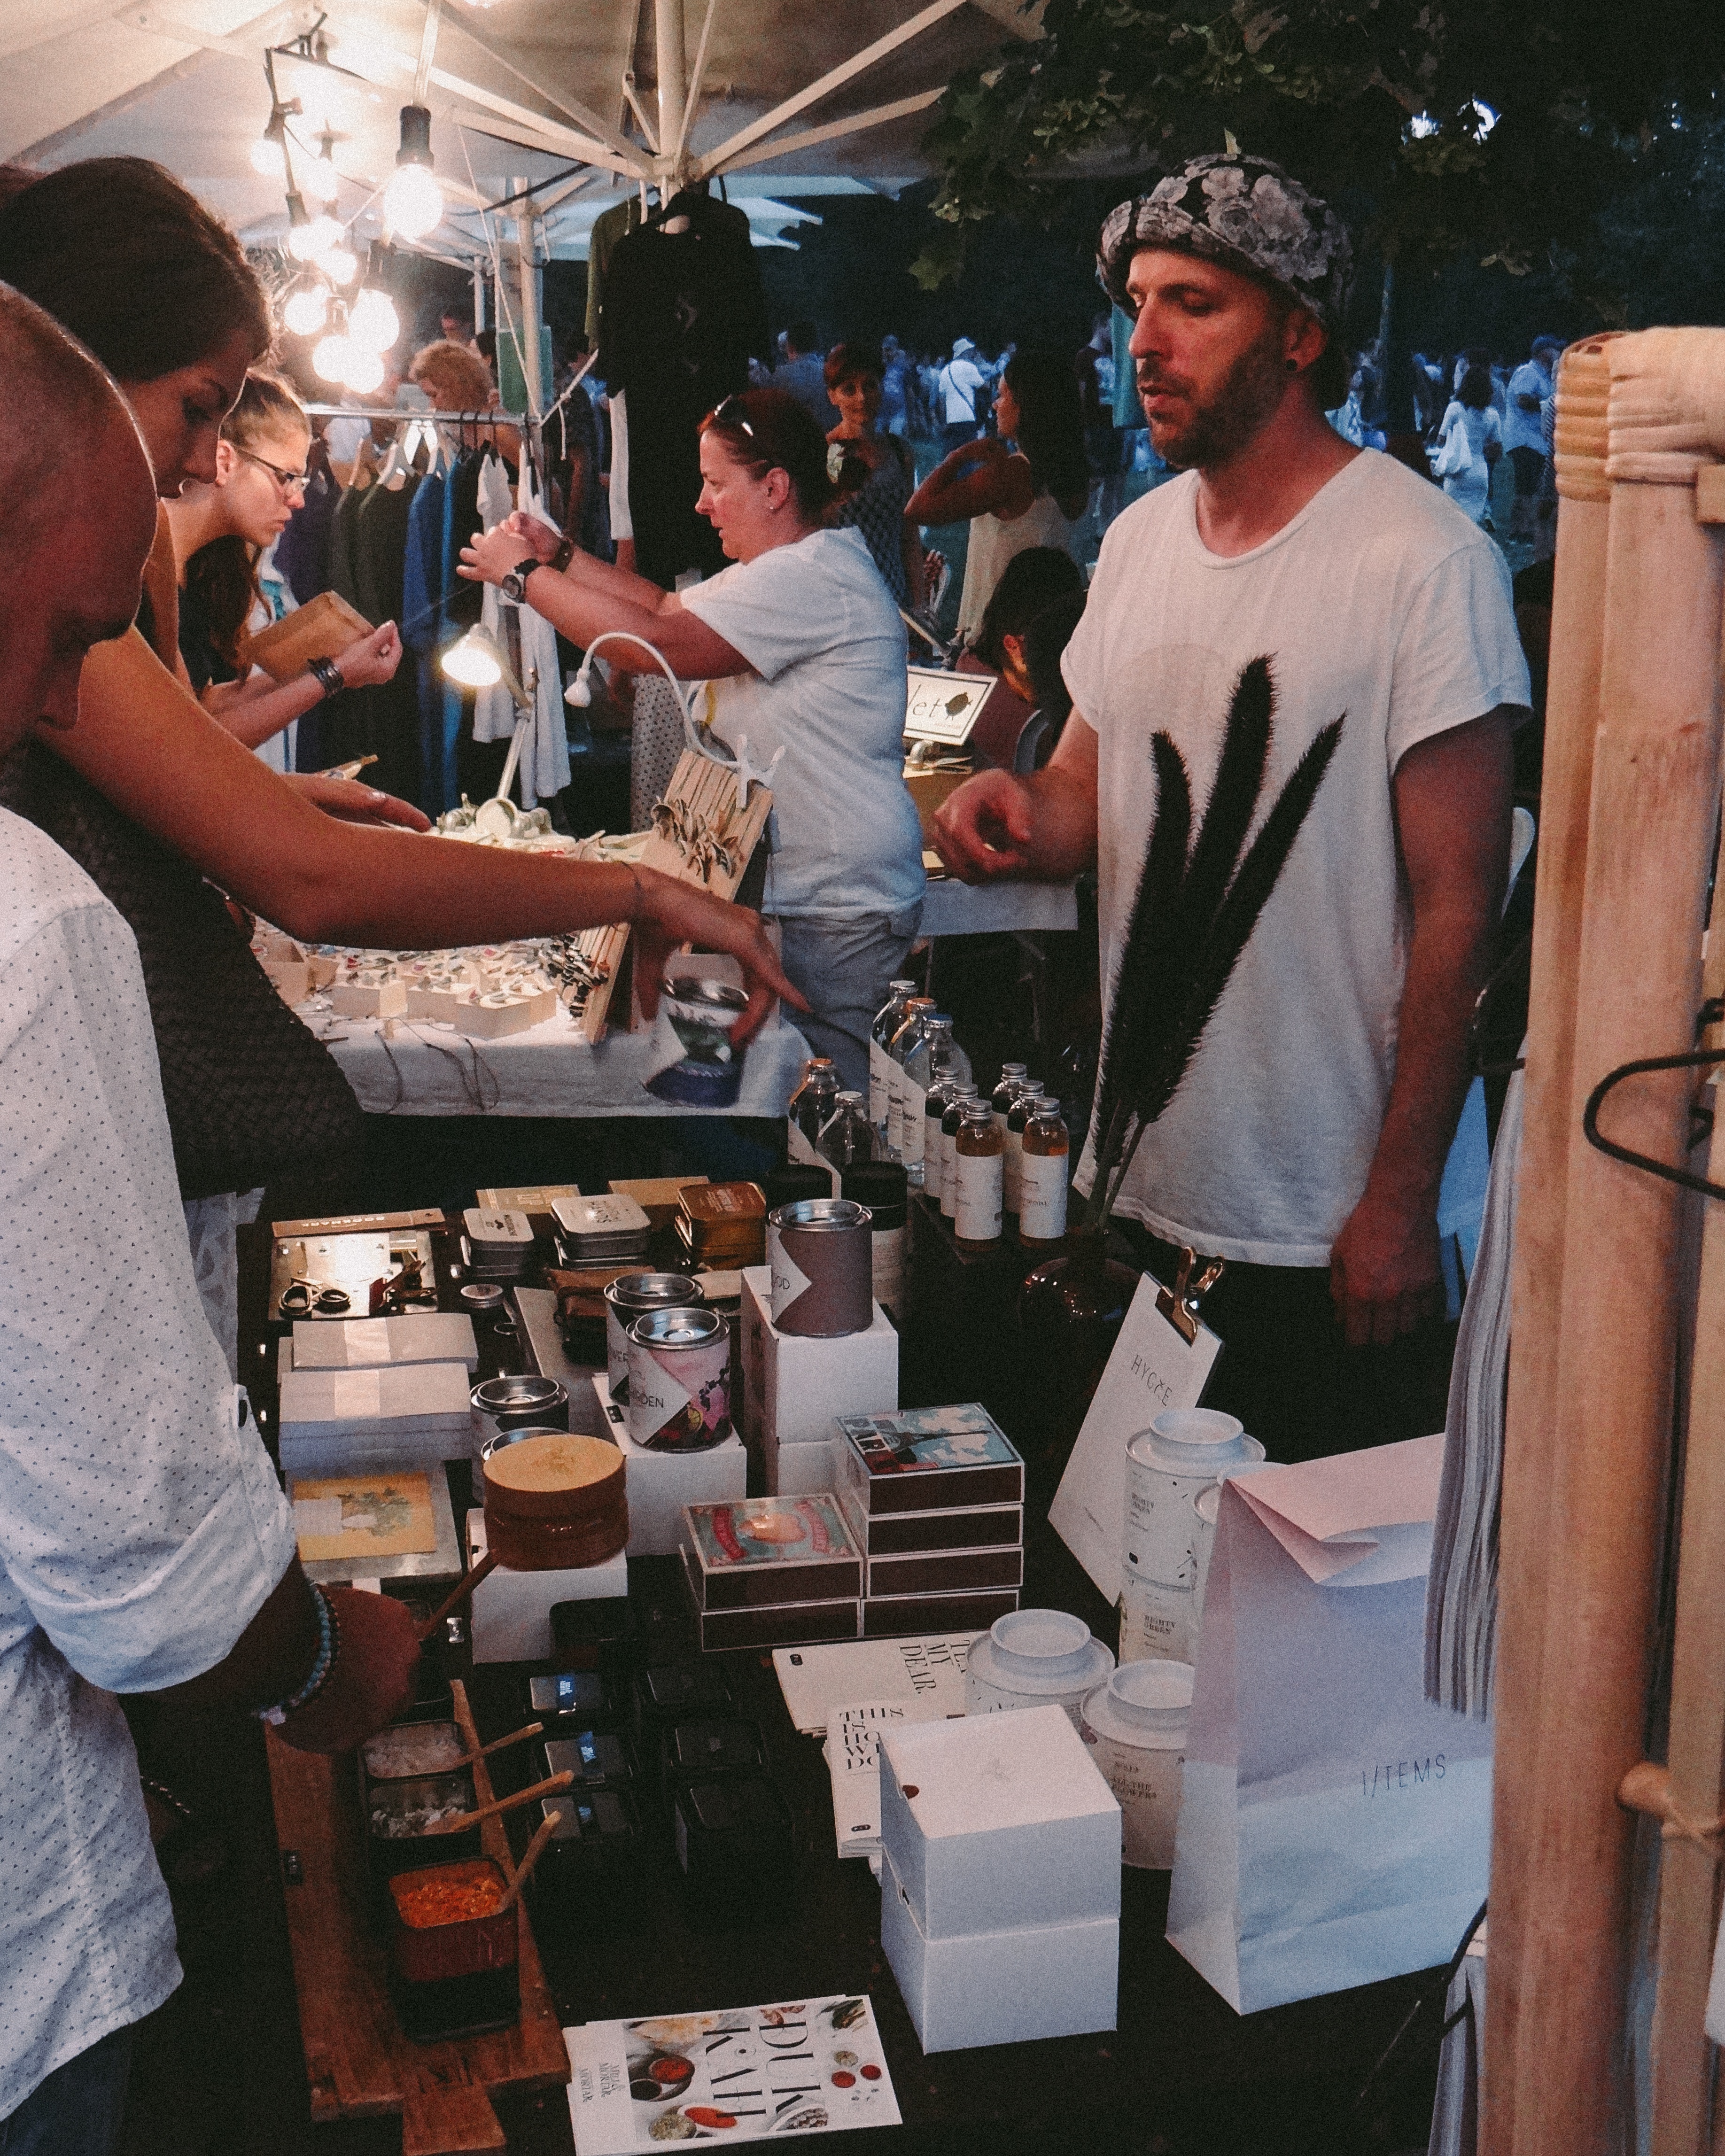
hand, event